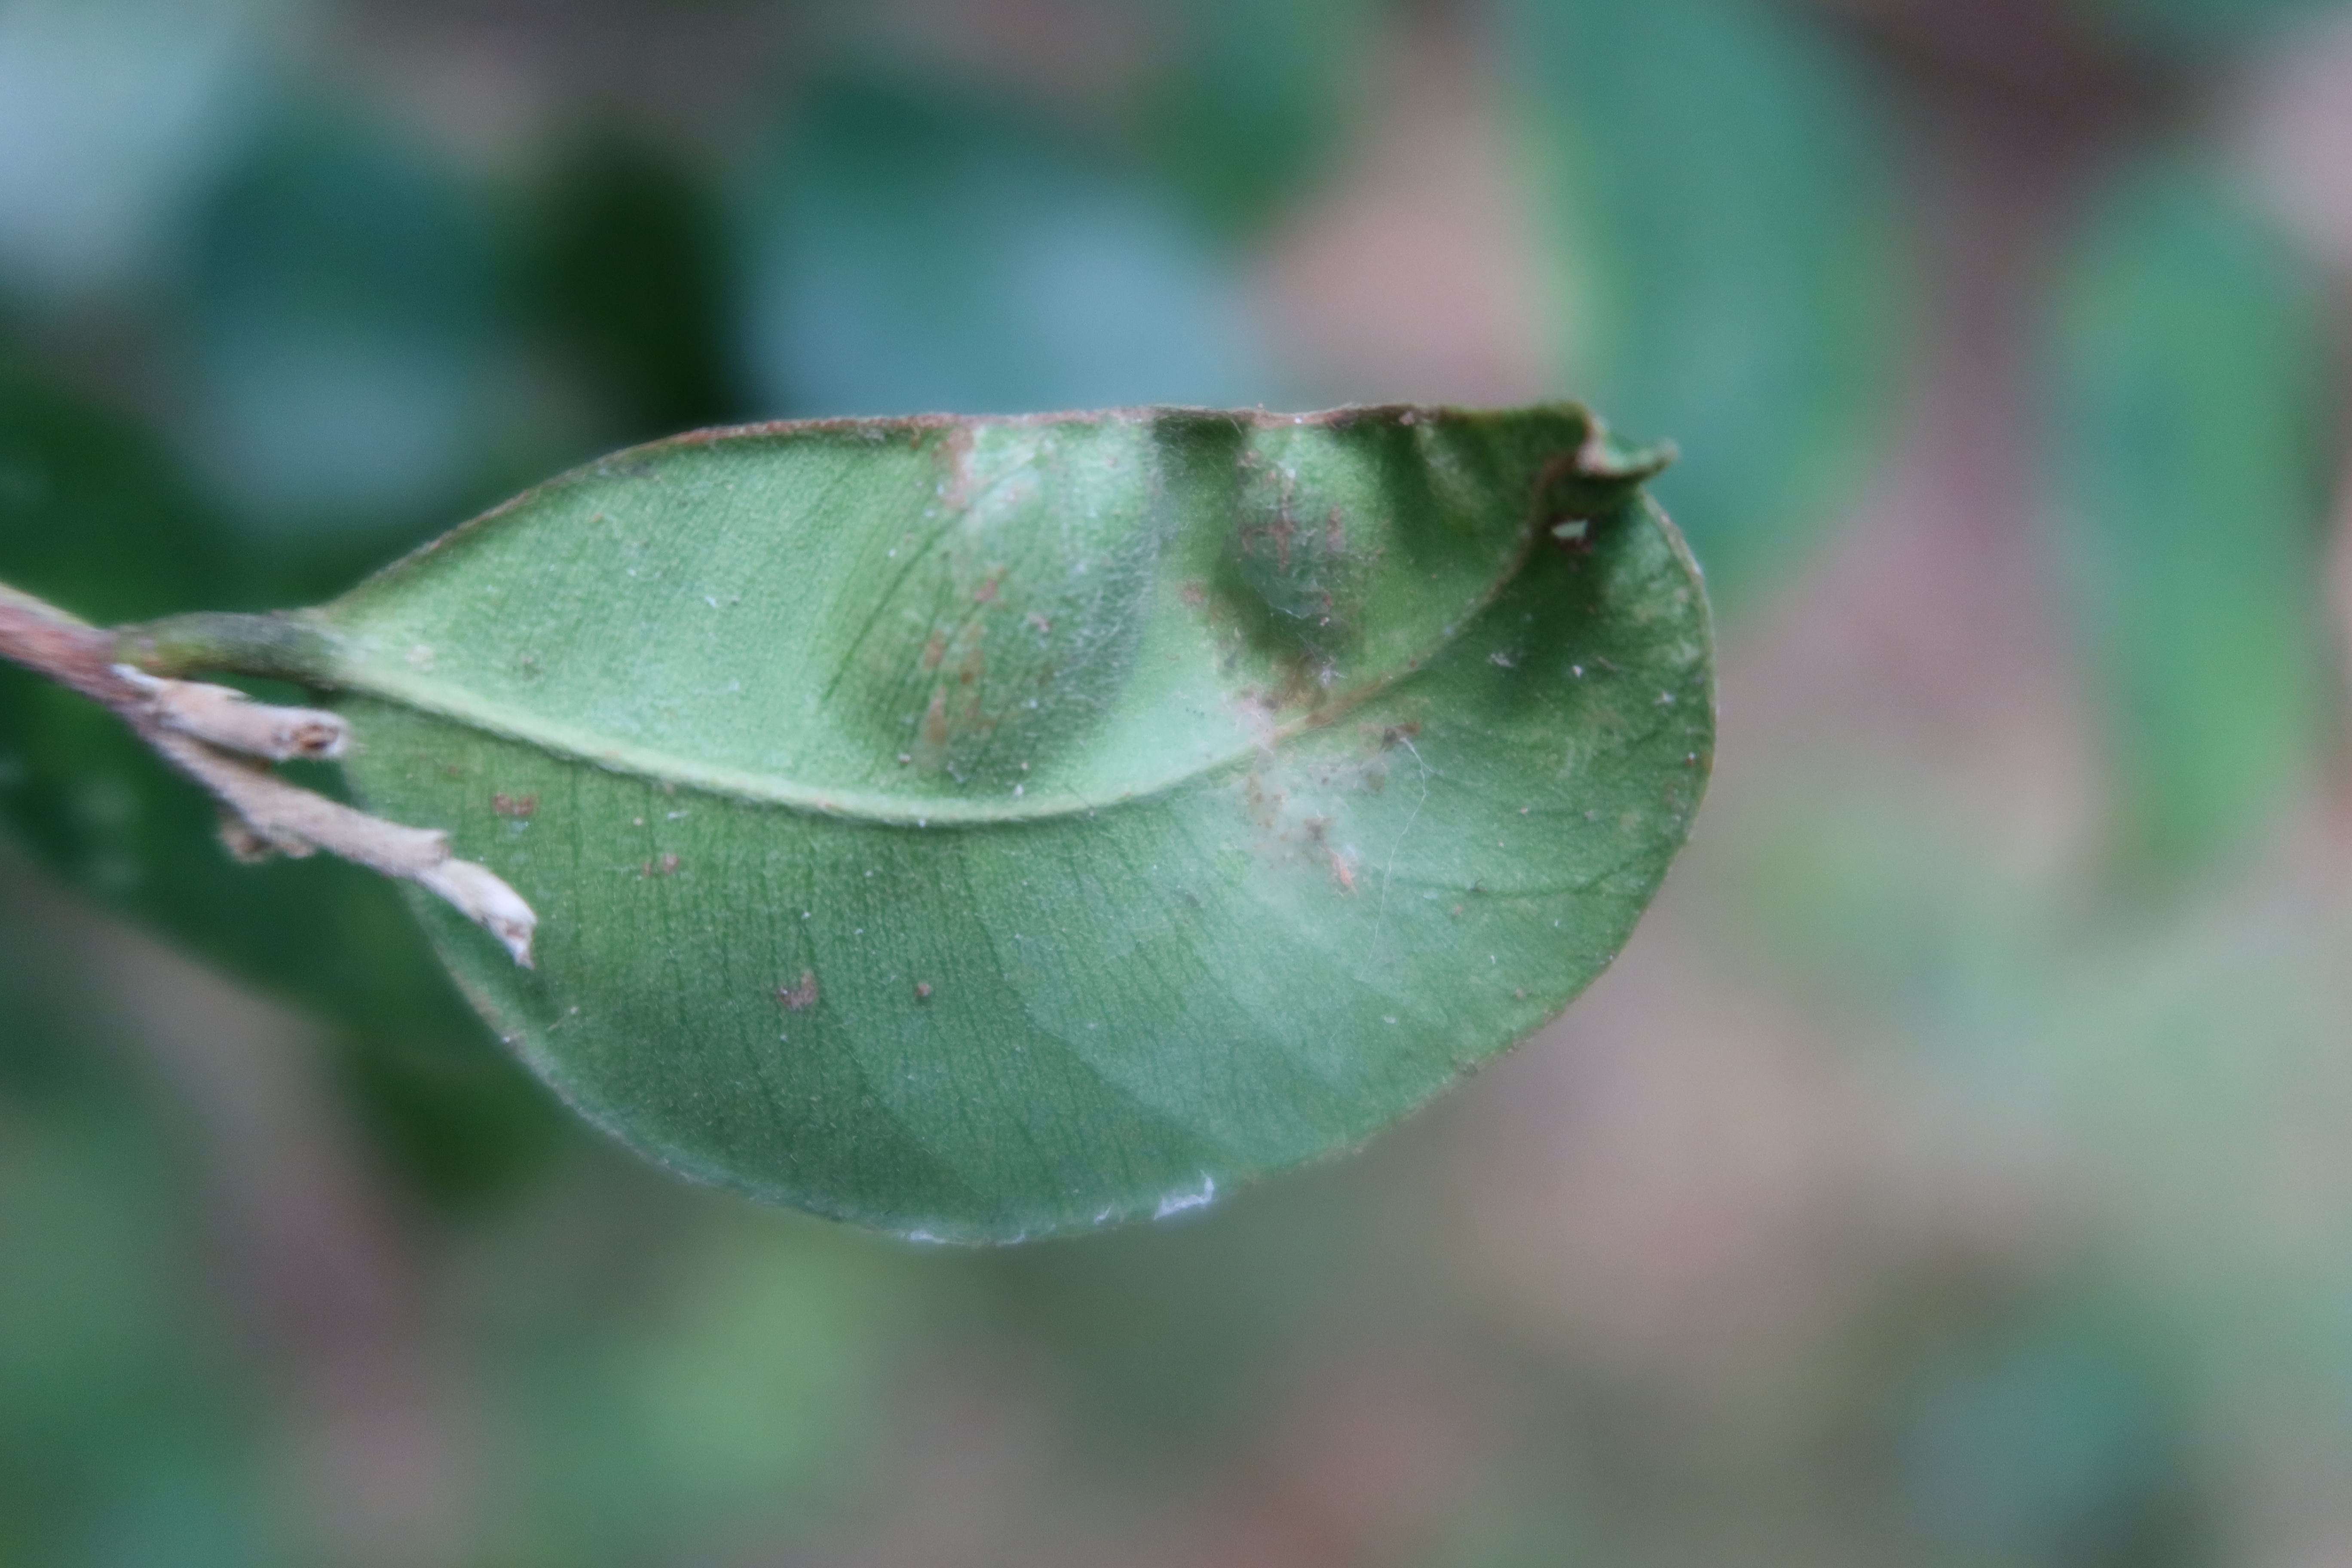
Label: Mosaic Viruses